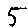
Label: 5